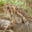
Label: frog